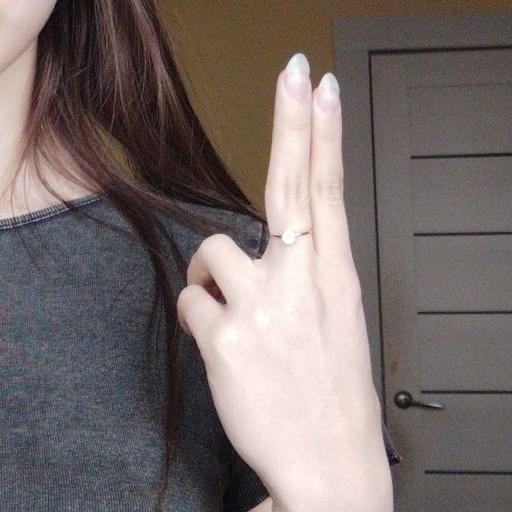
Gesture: two_up_inverted